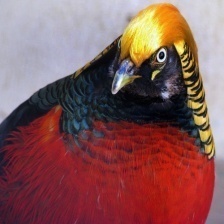
Species: GOLDEN PHEASANT
Scientific name: CHRYSOLOPHUS PICTUS